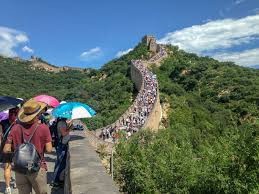
Landmark: Great Wall of China